PortAventura Park

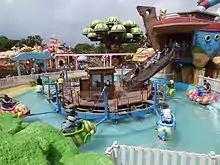
Magic Fish in the SésamoAventura area.

Themed to the Sesame Street characters, this area is aimed for the younger visitors of the park. It opened for the 2011 season, and it was built between China and Polynesia in former lands of the Polynesia area, maintaining some of its attractions. The investment was around €12 million. PortAventura joined Universal Studios Japan and Busch Gardens with an area dedicated to Sesame Street, being the only theme park in Europe.